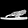
Label: Sandal